Cherré (archaeological site)

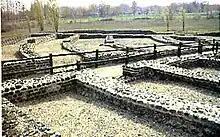
Roman theater of Cherré

Cherré is the site of the archaeological excavation of a Gallo-Roman complex of 20 hectares from the 1st to the 3rd centuries A.D. It is situated in the town Aubigné-Racan, in the Sarthe département of western France, in the région Pays de la Loire.